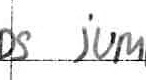
Label: jump